Adriana Sklenaříková

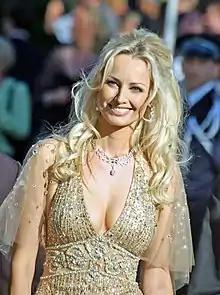
Sklenaříková at the 2006 Cannes Film Festival

Adriana Sklenaříková (formerly Karembeu; born 17 September 1971) is a Slovak fashion model and actress who lives and works in France. She is a former Guinness record holder for the longest legs among female models (at almost 1.24 m).